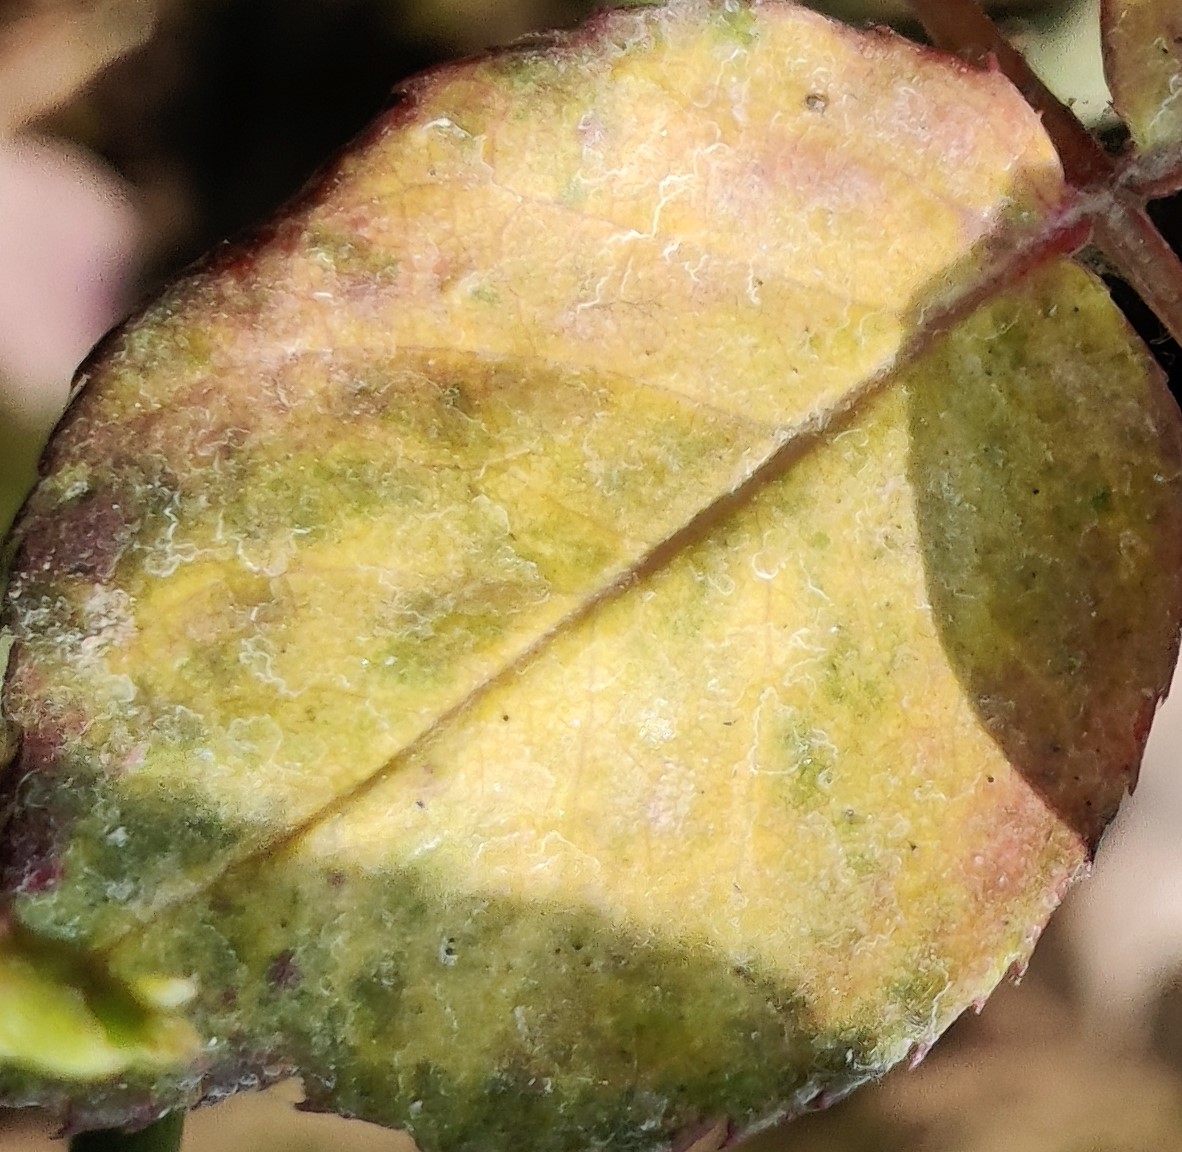
Label: Downy Mildew